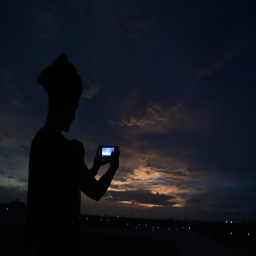
silhouette of a woman holding a cell phone taking pictures outside during sunset